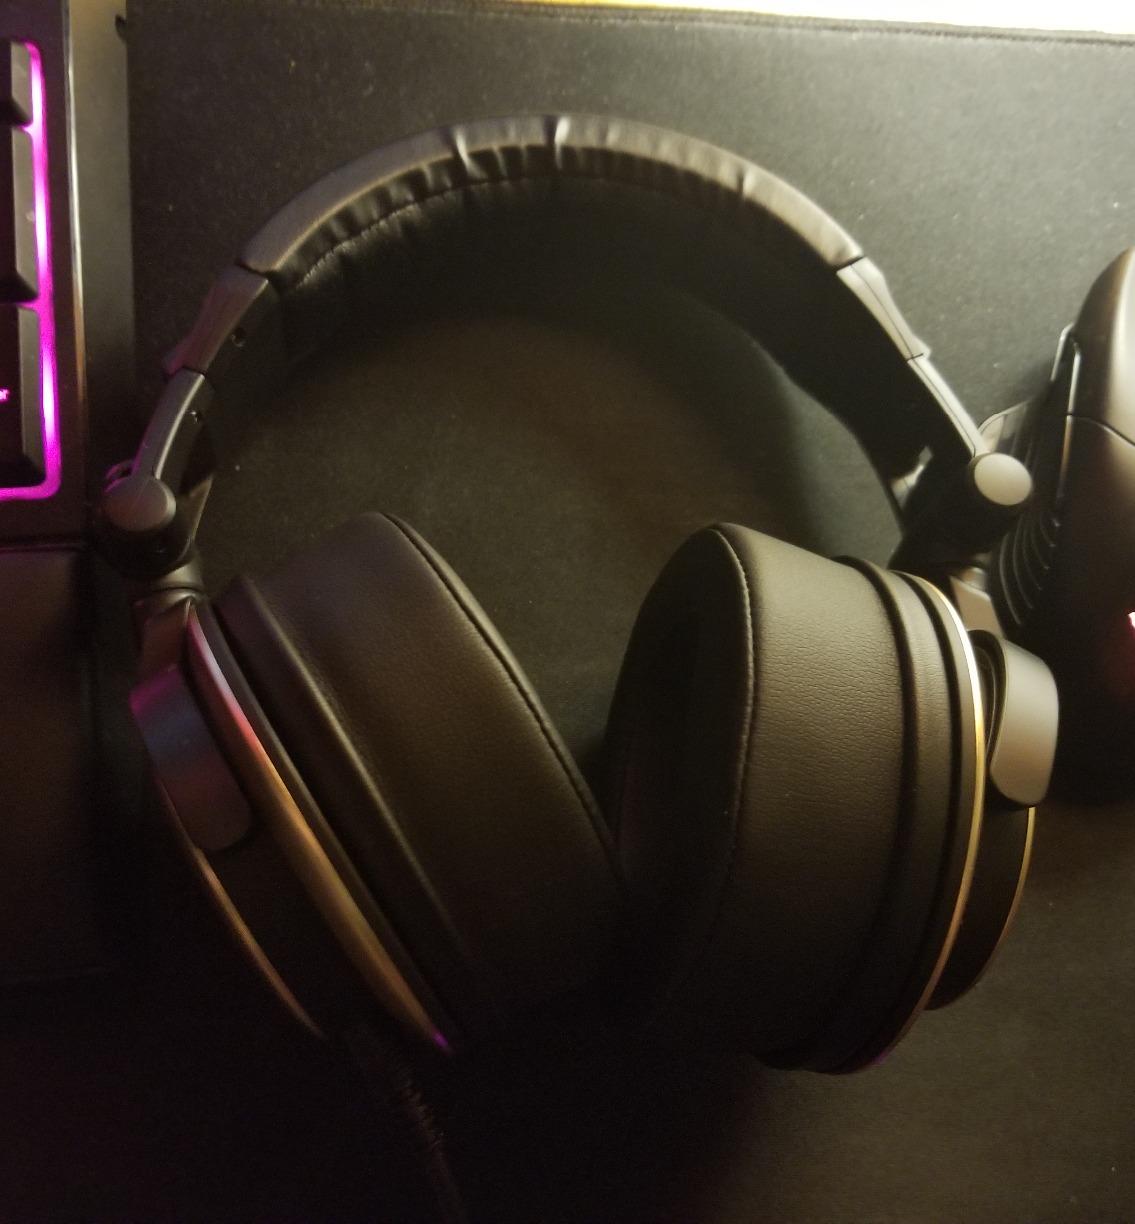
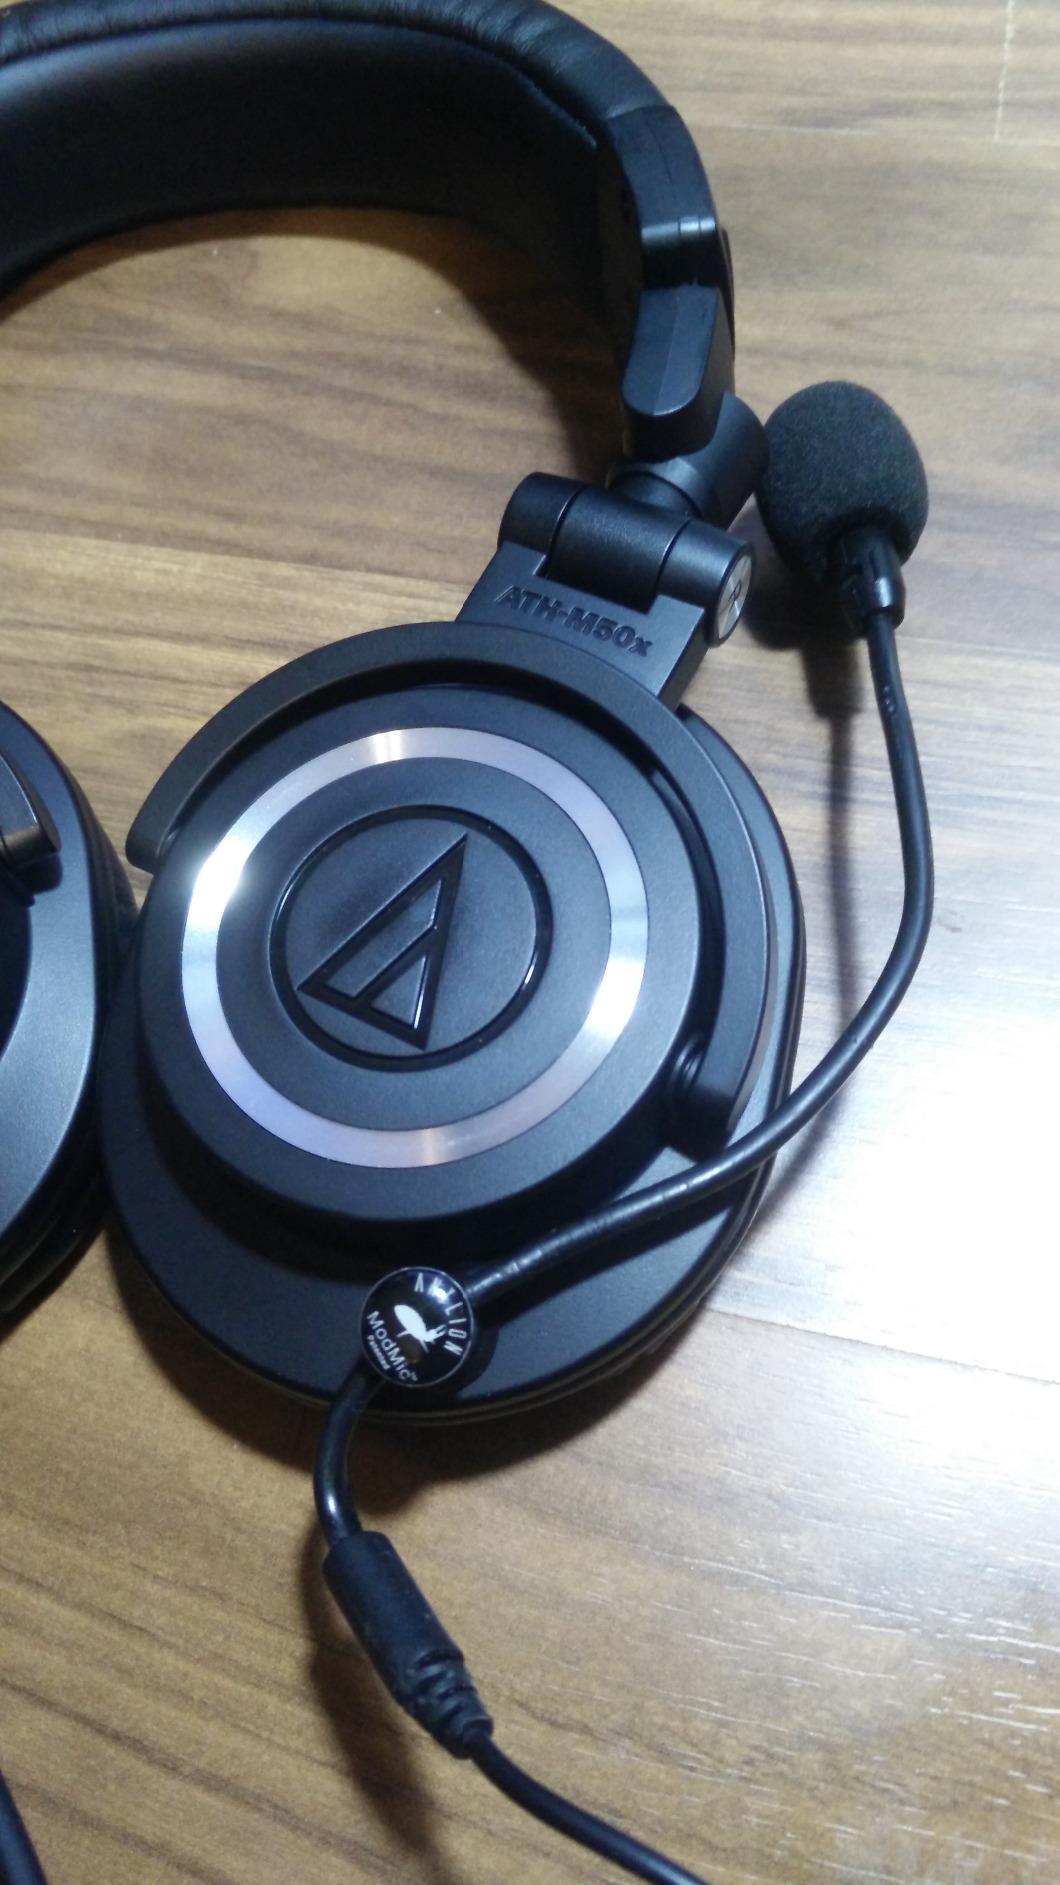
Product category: headphones
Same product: no